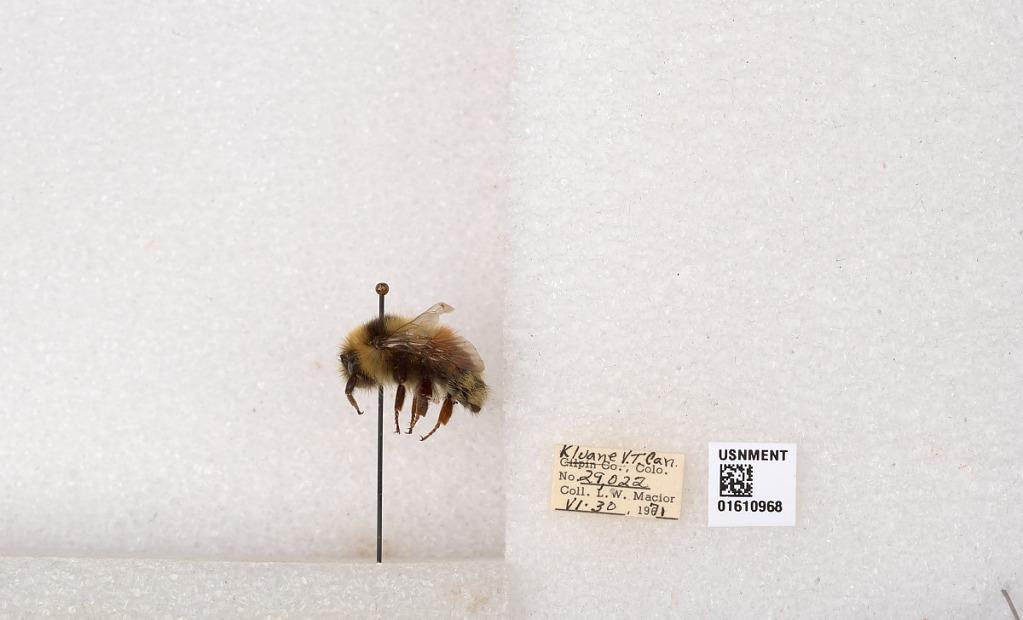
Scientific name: Bombus (Pyrobombus) sylvicola Kirby
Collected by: L. Macior
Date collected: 1971-6-30
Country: Canada
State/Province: Yukon Territory
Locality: Kluane National Park and Reserve
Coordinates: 60.7493, -139.504